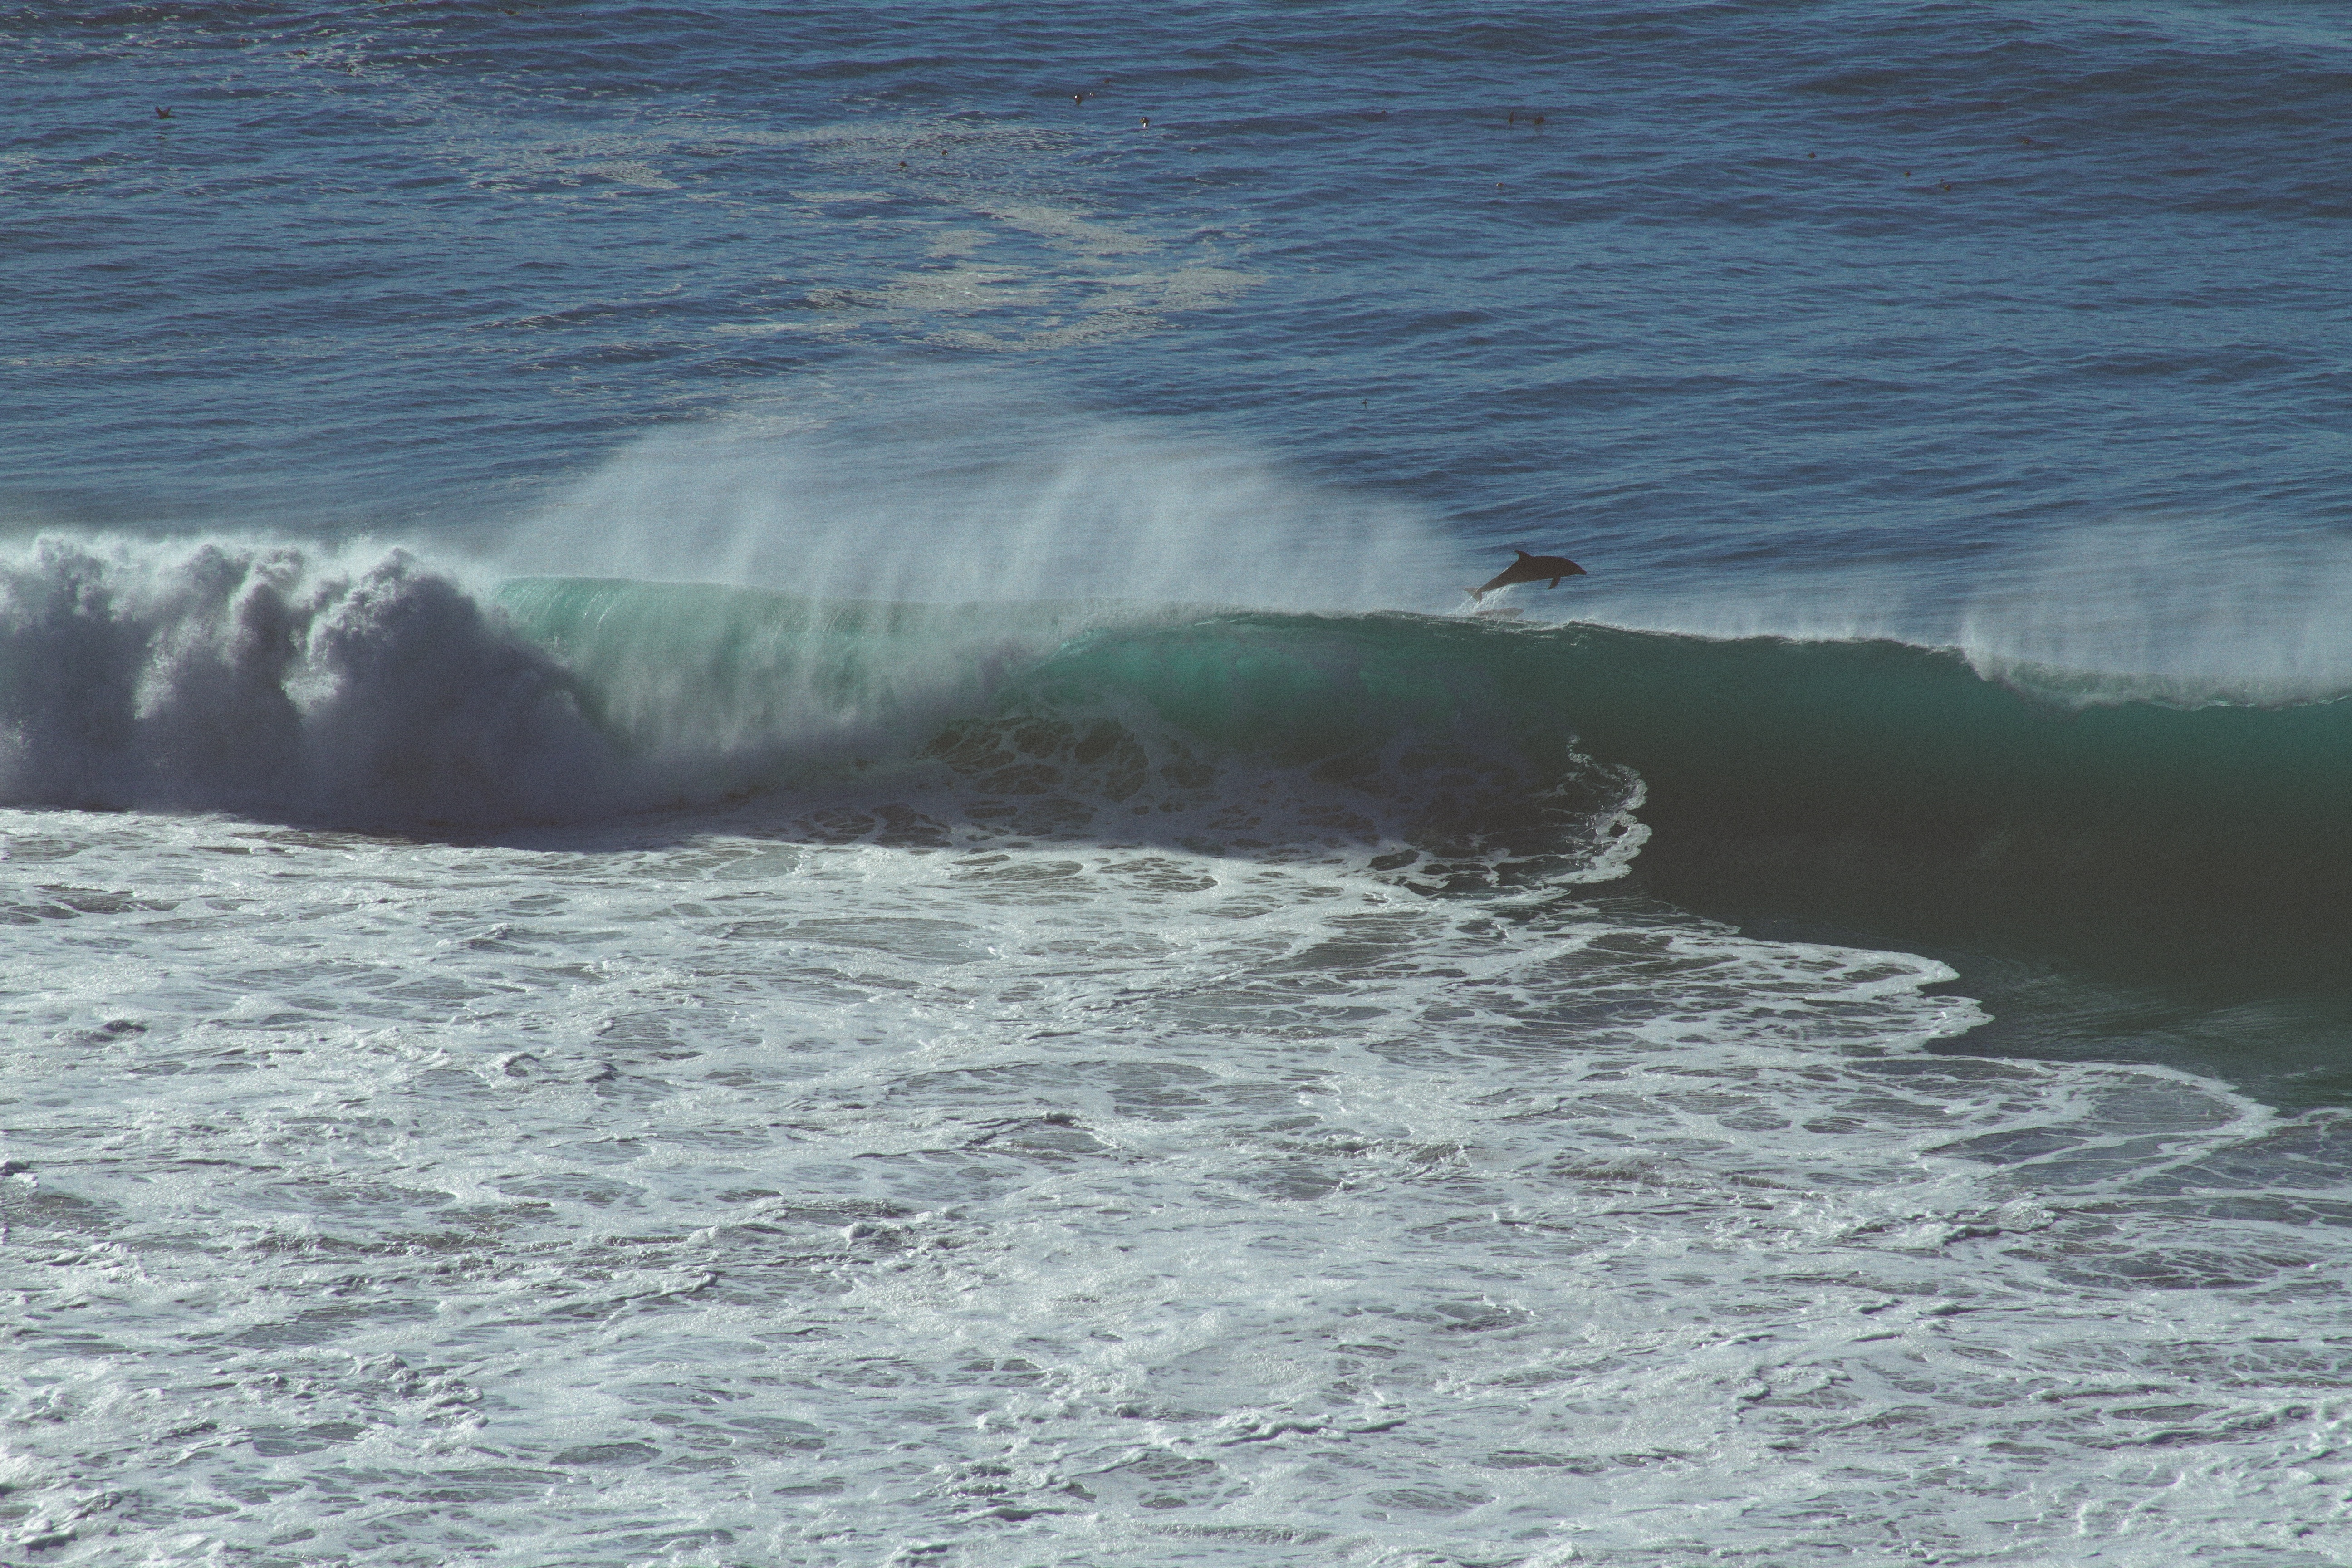
beach, sea, coast, water, ocean, wave, surfing, sports, dolphin, water sport, wind wave, boardsport, surfing equipment and supplies, surface water sports, bodyboarding